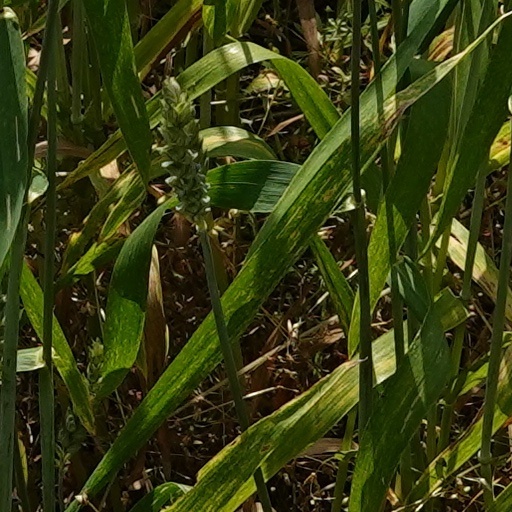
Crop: wheat